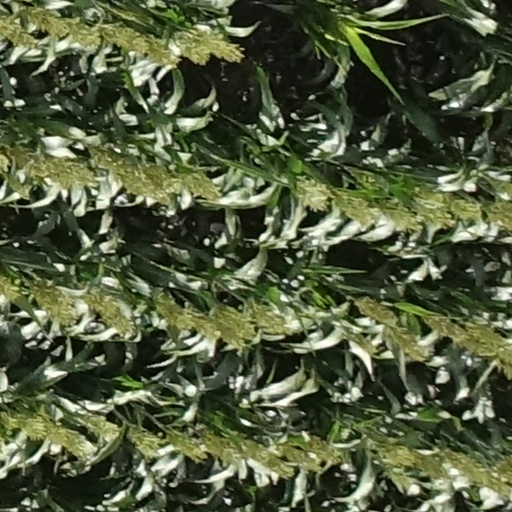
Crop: sorghum